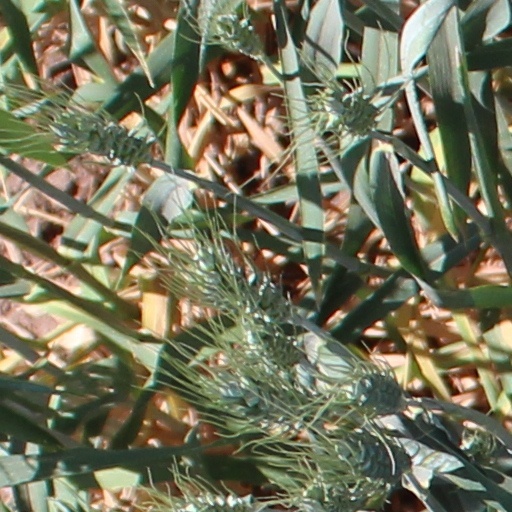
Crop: wheat